A. J. Derby

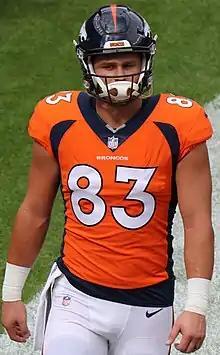
Derby with the Denver Broncos in 2017

Alexander John Derby (born September 20, 1991) is an American former professional football tight end. He played college football at Iowa (2010–11), Coffeyville Community College (2012), and Arkansas (2013–14).